1981 Seychelles coup attempt

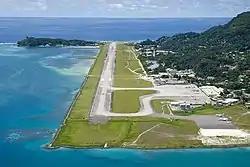
Seychelles International Airport, the site of the abortive coup

At 17:30 on 25 November 1981, Hoare and 43 mercenaries flew into Seychelles International Airport at Pointe La Rue on Mahé. All but two of them had made it through customs when a security supervisor began a thorough search of the luggage of a mercenary, discovering an AK-47. Realising their cover was blown, the mercenaries produced their weapons. One security guard ran towards the office to request assistance and bolted the door, successfully raising the alarm, which lead to the beginning of a six-hour gun battle at the airport. About 70 airport staff and passengers were taken hostage by the mercenaries.